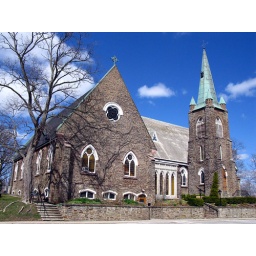
St. Peter's Church - the oldest church in Mississauga, proudly sitting atop of a hill proudly overlooking the old town of Erindale.